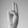
ASL letter: U